Water wheel

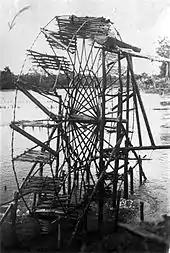
Water wheel in Djambi, Sumatra, c. 1918

The first clear description of a geared watermill offers the late 1st century BC Roman architect Vitruvius who tells of the sakia gearing system as being applied to a watermill. Vitruvius's account is particularly valuable in that it shows how the watermill came about, namely by the combination of the separate Greek inventions of the toothed gear and the waterwheel into one effective mechanical system for harnessing water power. Vitruvius' waterwheel is described as being immersed with its lower end in the watercourse so that its paddles could be driven by the velocity of the running water (X, 5.2).